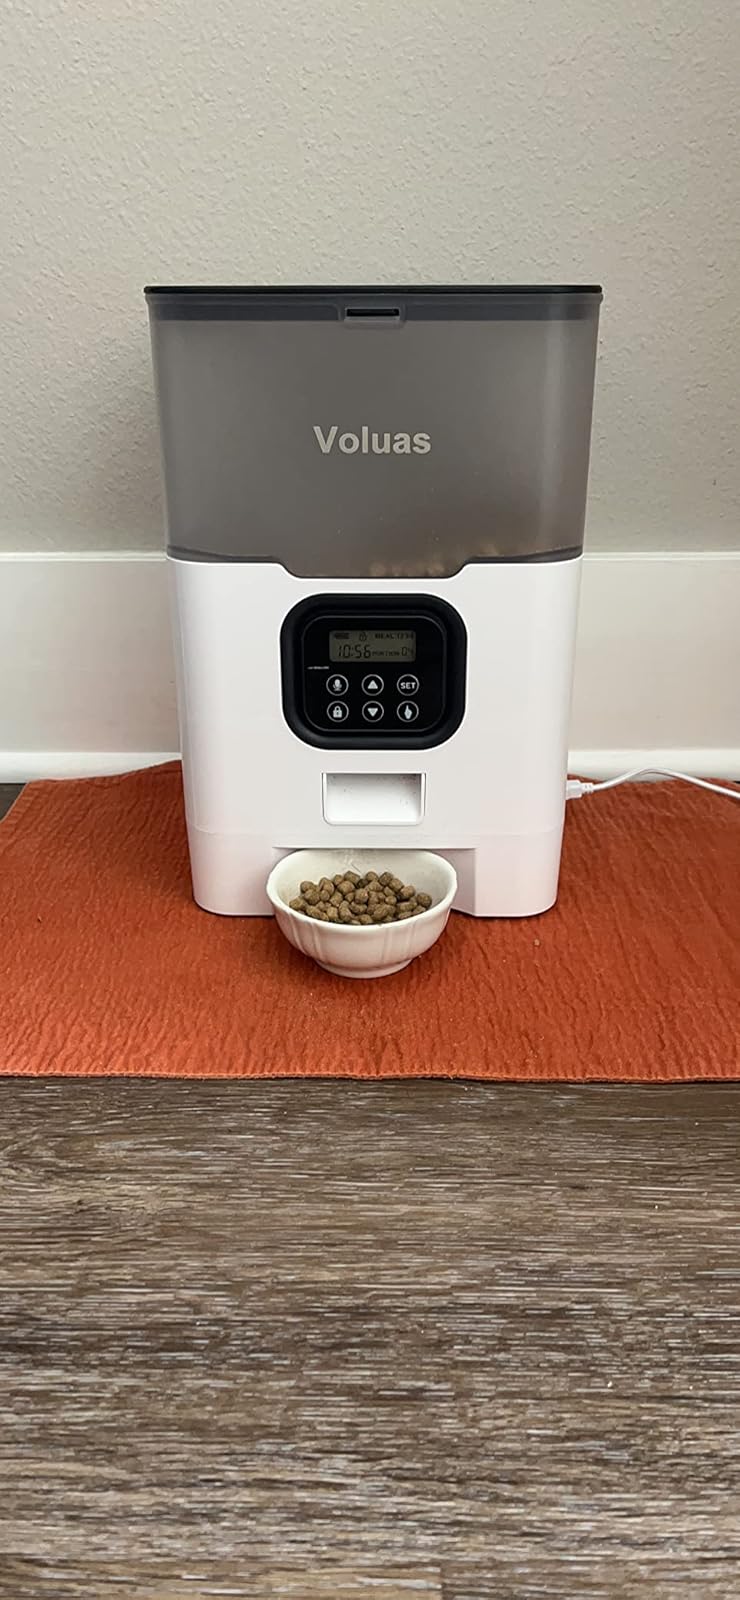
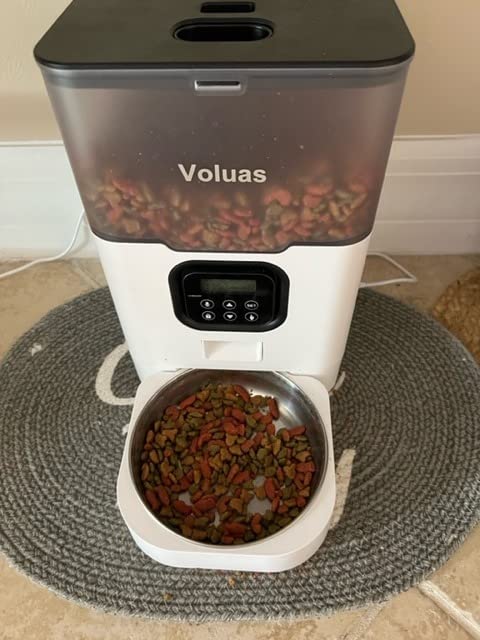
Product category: items_feeder
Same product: yes